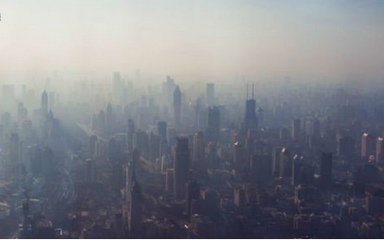
Weather: foggy or hazy